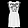
Label: Dress